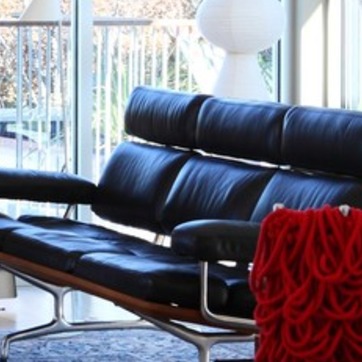
Material: leather